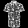
Label: Shirt